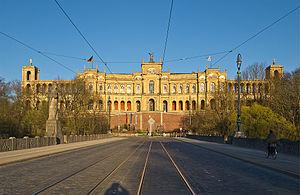
Maximilianeum est à Munich - Landtag de Bavière, est le parlement de la République de Bavière